Children's Air Ambulance

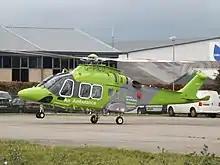
G-PICU, one of the helicopters based at Oxford Airport

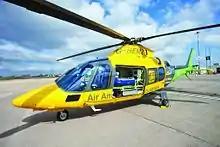
G-HEMZ, the former Children's Air Ambulance at Coventry Airport.

TCAA was founded in 2005. It raised funds over a five-year period, but did not own, lease or provide an air ambulance service. Following an investigation by the Charity Commission into a range of complaints from the public, the charity was taken over by The Air Ambulance Service in 2011. At the time, The Air Ambulance Service operated the Warwickshire & Northamptonshire Air Ambulance and the Derbyshire, Leicestershire & Rutland Air Ambulance.